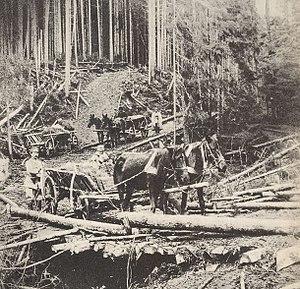
L'Armeegruppe Pflanzer-Baltin, créé en septembre 1914, devenu en mai 1915 la 7ᵉ armée austro-hongroise, est une grande unité de l'armée austro-hongroise pendant la Première Guerre mondiale. Elle est engagée sur le front de l'Est face à l'armée impériale russe puis sur le front roumain. Elle est dissoute en avril 1918.